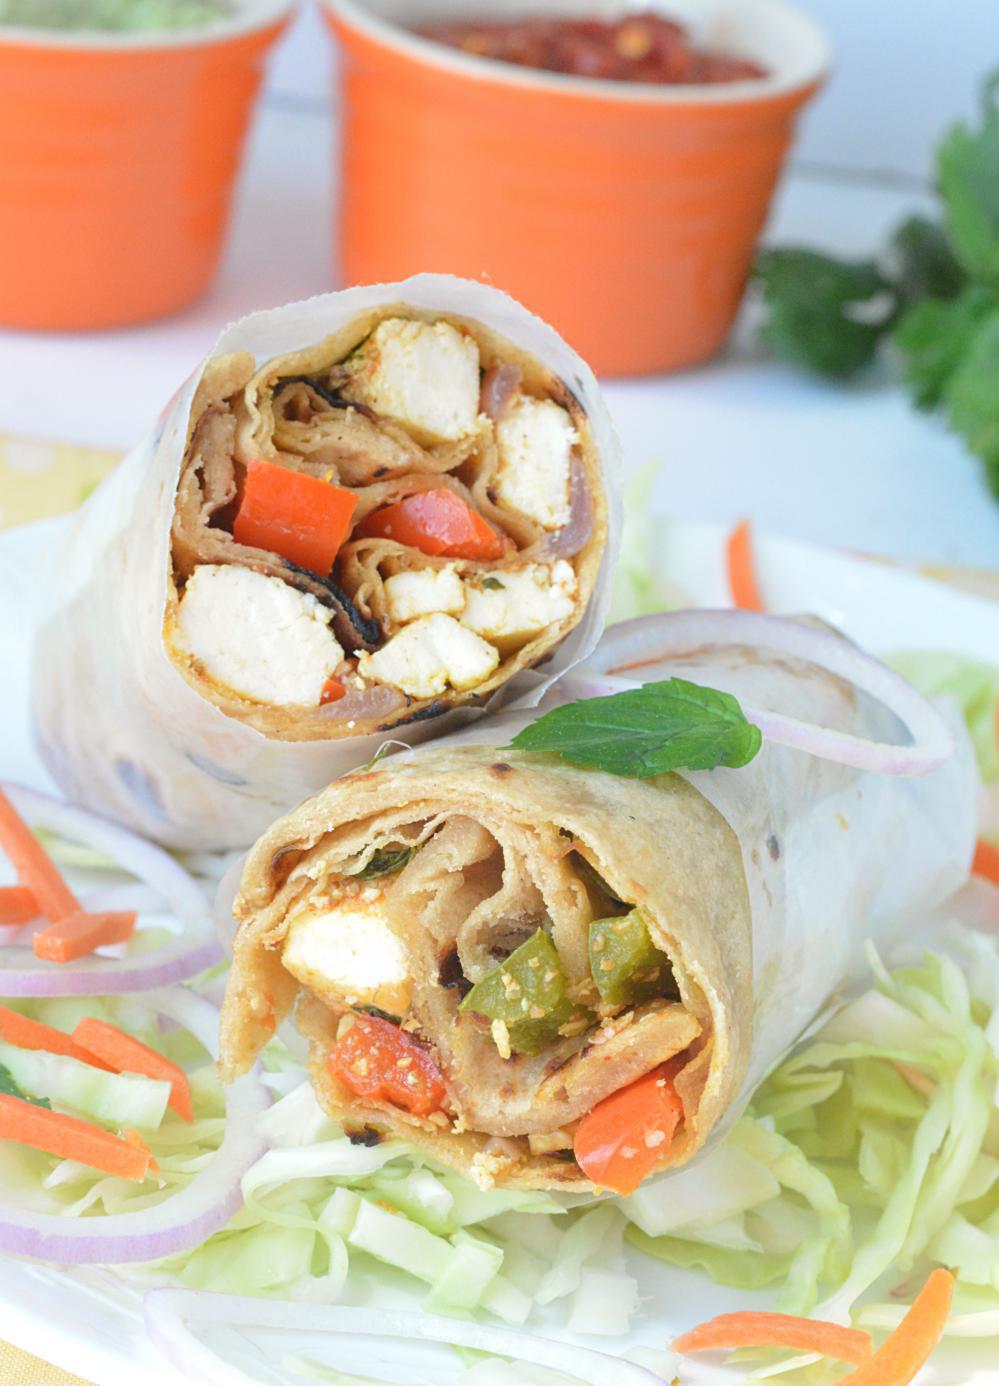
Dish: kaathi_rolls